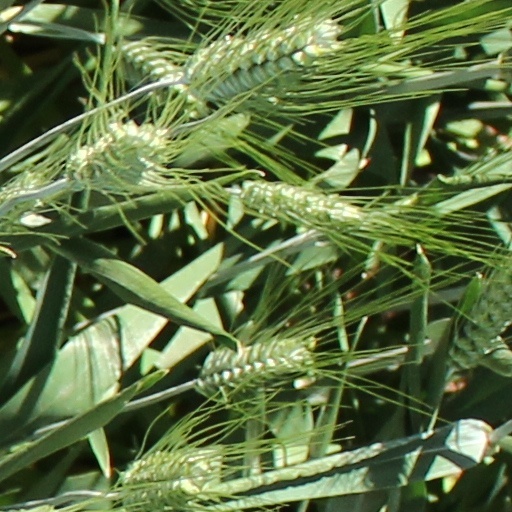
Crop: wheat